Skeleton at the 2010 Winter Olympics – Women's

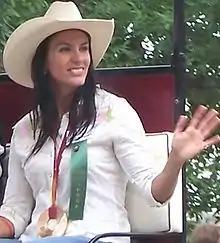
Canadian slider Mellisa Hollingsworth was among those expected to be in medal contention, but fell from second to fifth places in her final run.

Much of the speculation about potential medal winners before the Games focused on athletes from Great Britain, the United States, and Canada. Athletes from German-speaking countries had traditionally been dominant in the sliding sports, luge and bobsleigh, but following the re-introduction of skeleton, they had not been as strongly competitive in the new sport. Mellisa Hollingsworth of Canada, the defending Olympic bronze medalist, won the 2009–10 Skeleton World Cup, and was considered a strong contender if not the favorite to win. British athlete Shelley Rudman won the only British medal at the 2006 Winter Olympics with her silver in skeleton, and her bronze medal at the European Championships just prior to the Games kept her name in media previews of the Olympic event. Her countrywoman Amy Williams, however, finished outside of the medal places in both the World Cup, in which she placed fifth, and the European Championships, in which she placed sixth. American Noelle Pikus-Pace had not been able to compete in the 2006 Games after a runaway bobsleigh had broken her leg.